Rescue of Jews by Poles during the Holocaust

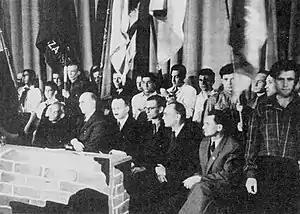
Żegota members at 3rd anniversary of Warsaw Ghetto Uprising, Poland

Several organizations dedicated to saving Jews were created and run by Christian Poles with the help of the Polish Jewish underground. Among those, "Żegota", the Council to Aid Jews, was the most prominent. It was unique not only in Poland, but in all of Nazi-occupied Europe, as there was no other organization dedicated solely to that goal. "Żegota" concentrated its efforts on saving Jewish children toward whom the Germans were especially cruel. Tadeusz Piotrowski (1998) gives several wide-range estimates of a number of survivors including those who might have received assistance from "Żegota" in some form including financial, legal, medical, child care, and other help in times of trouble. The subject is shrouded in controversy according to Szymon Datner, but in Lukas' estimate about half of those who survived within the changing borders of Poland were helped by "Żegota". The number of Jews receiving assistance who did not survive the Holocaust is not known.